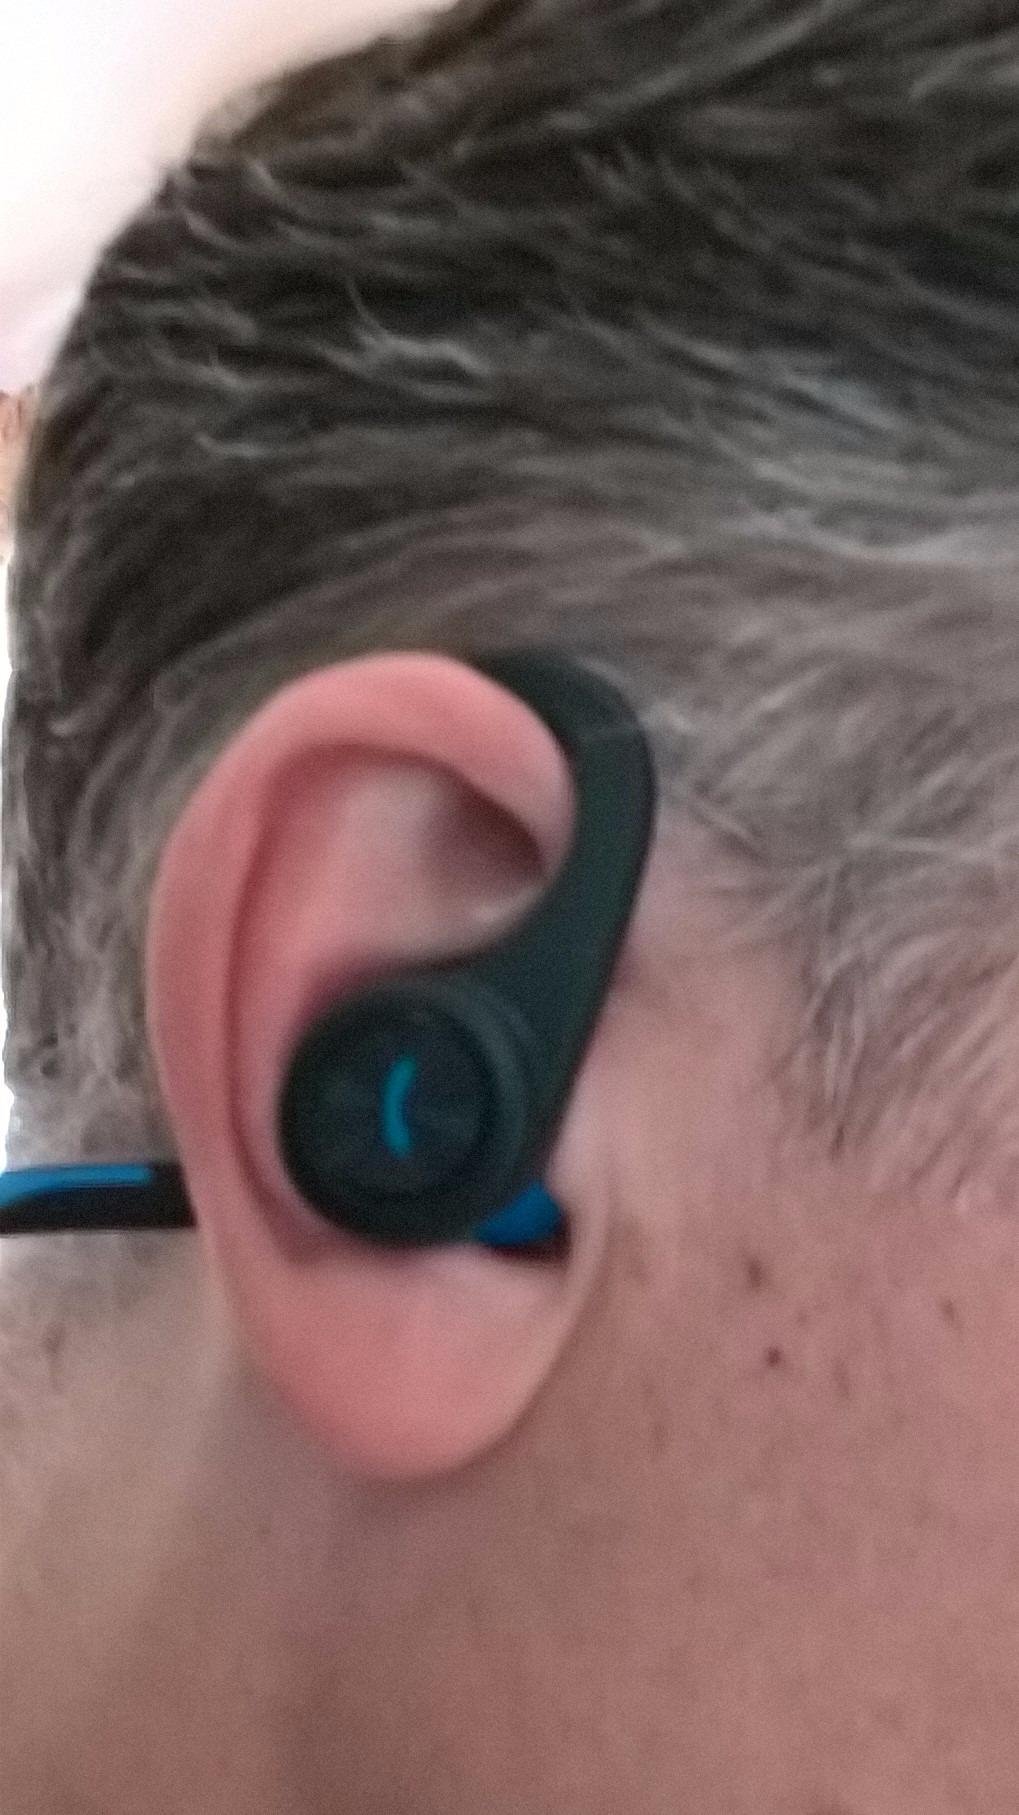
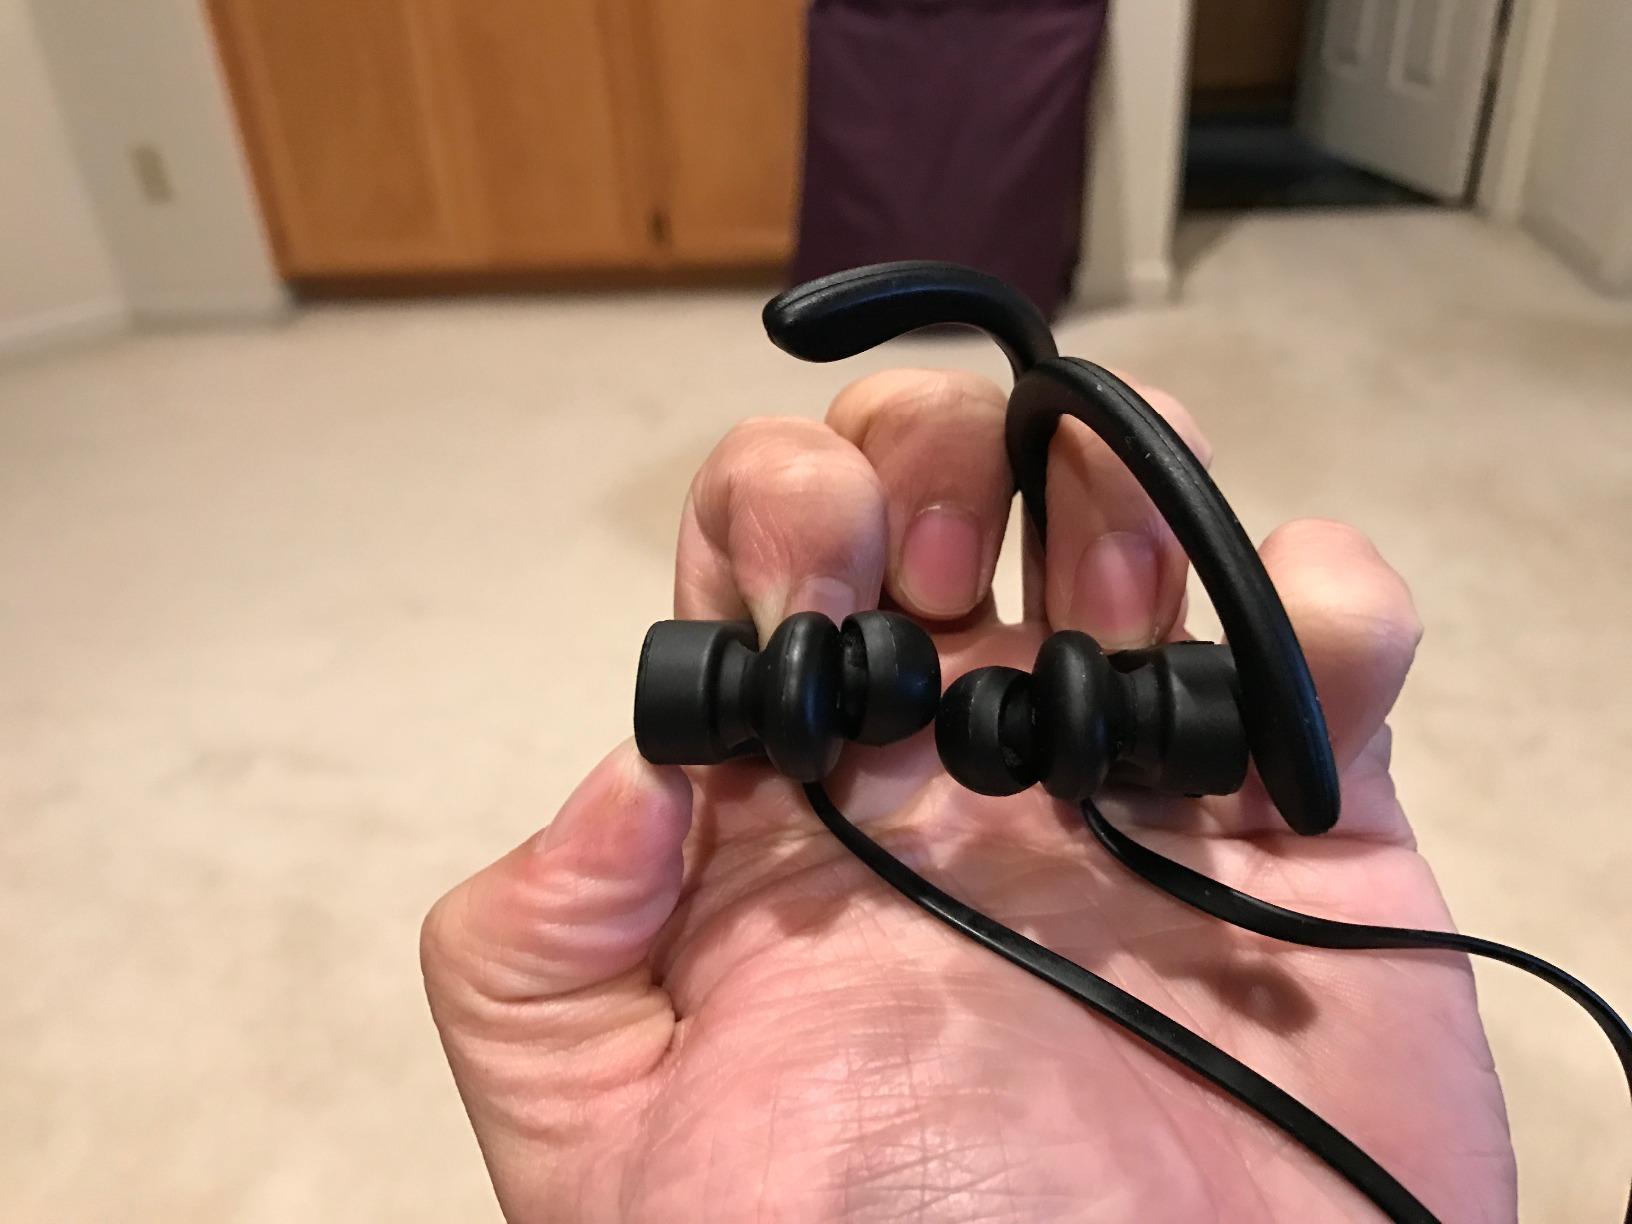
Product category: headphones
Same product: no